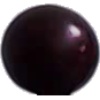
Label: cherry_wax_black